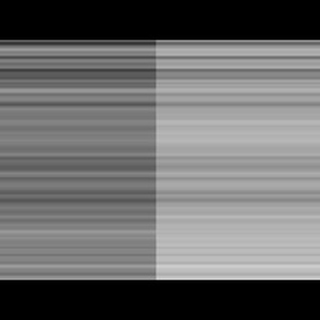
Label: sugarcane_mosaic